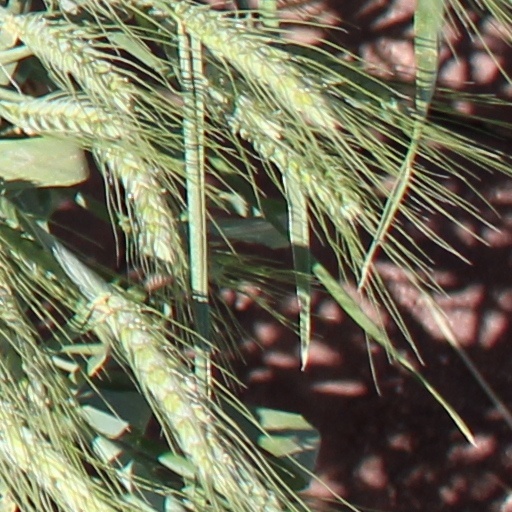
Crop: wheat